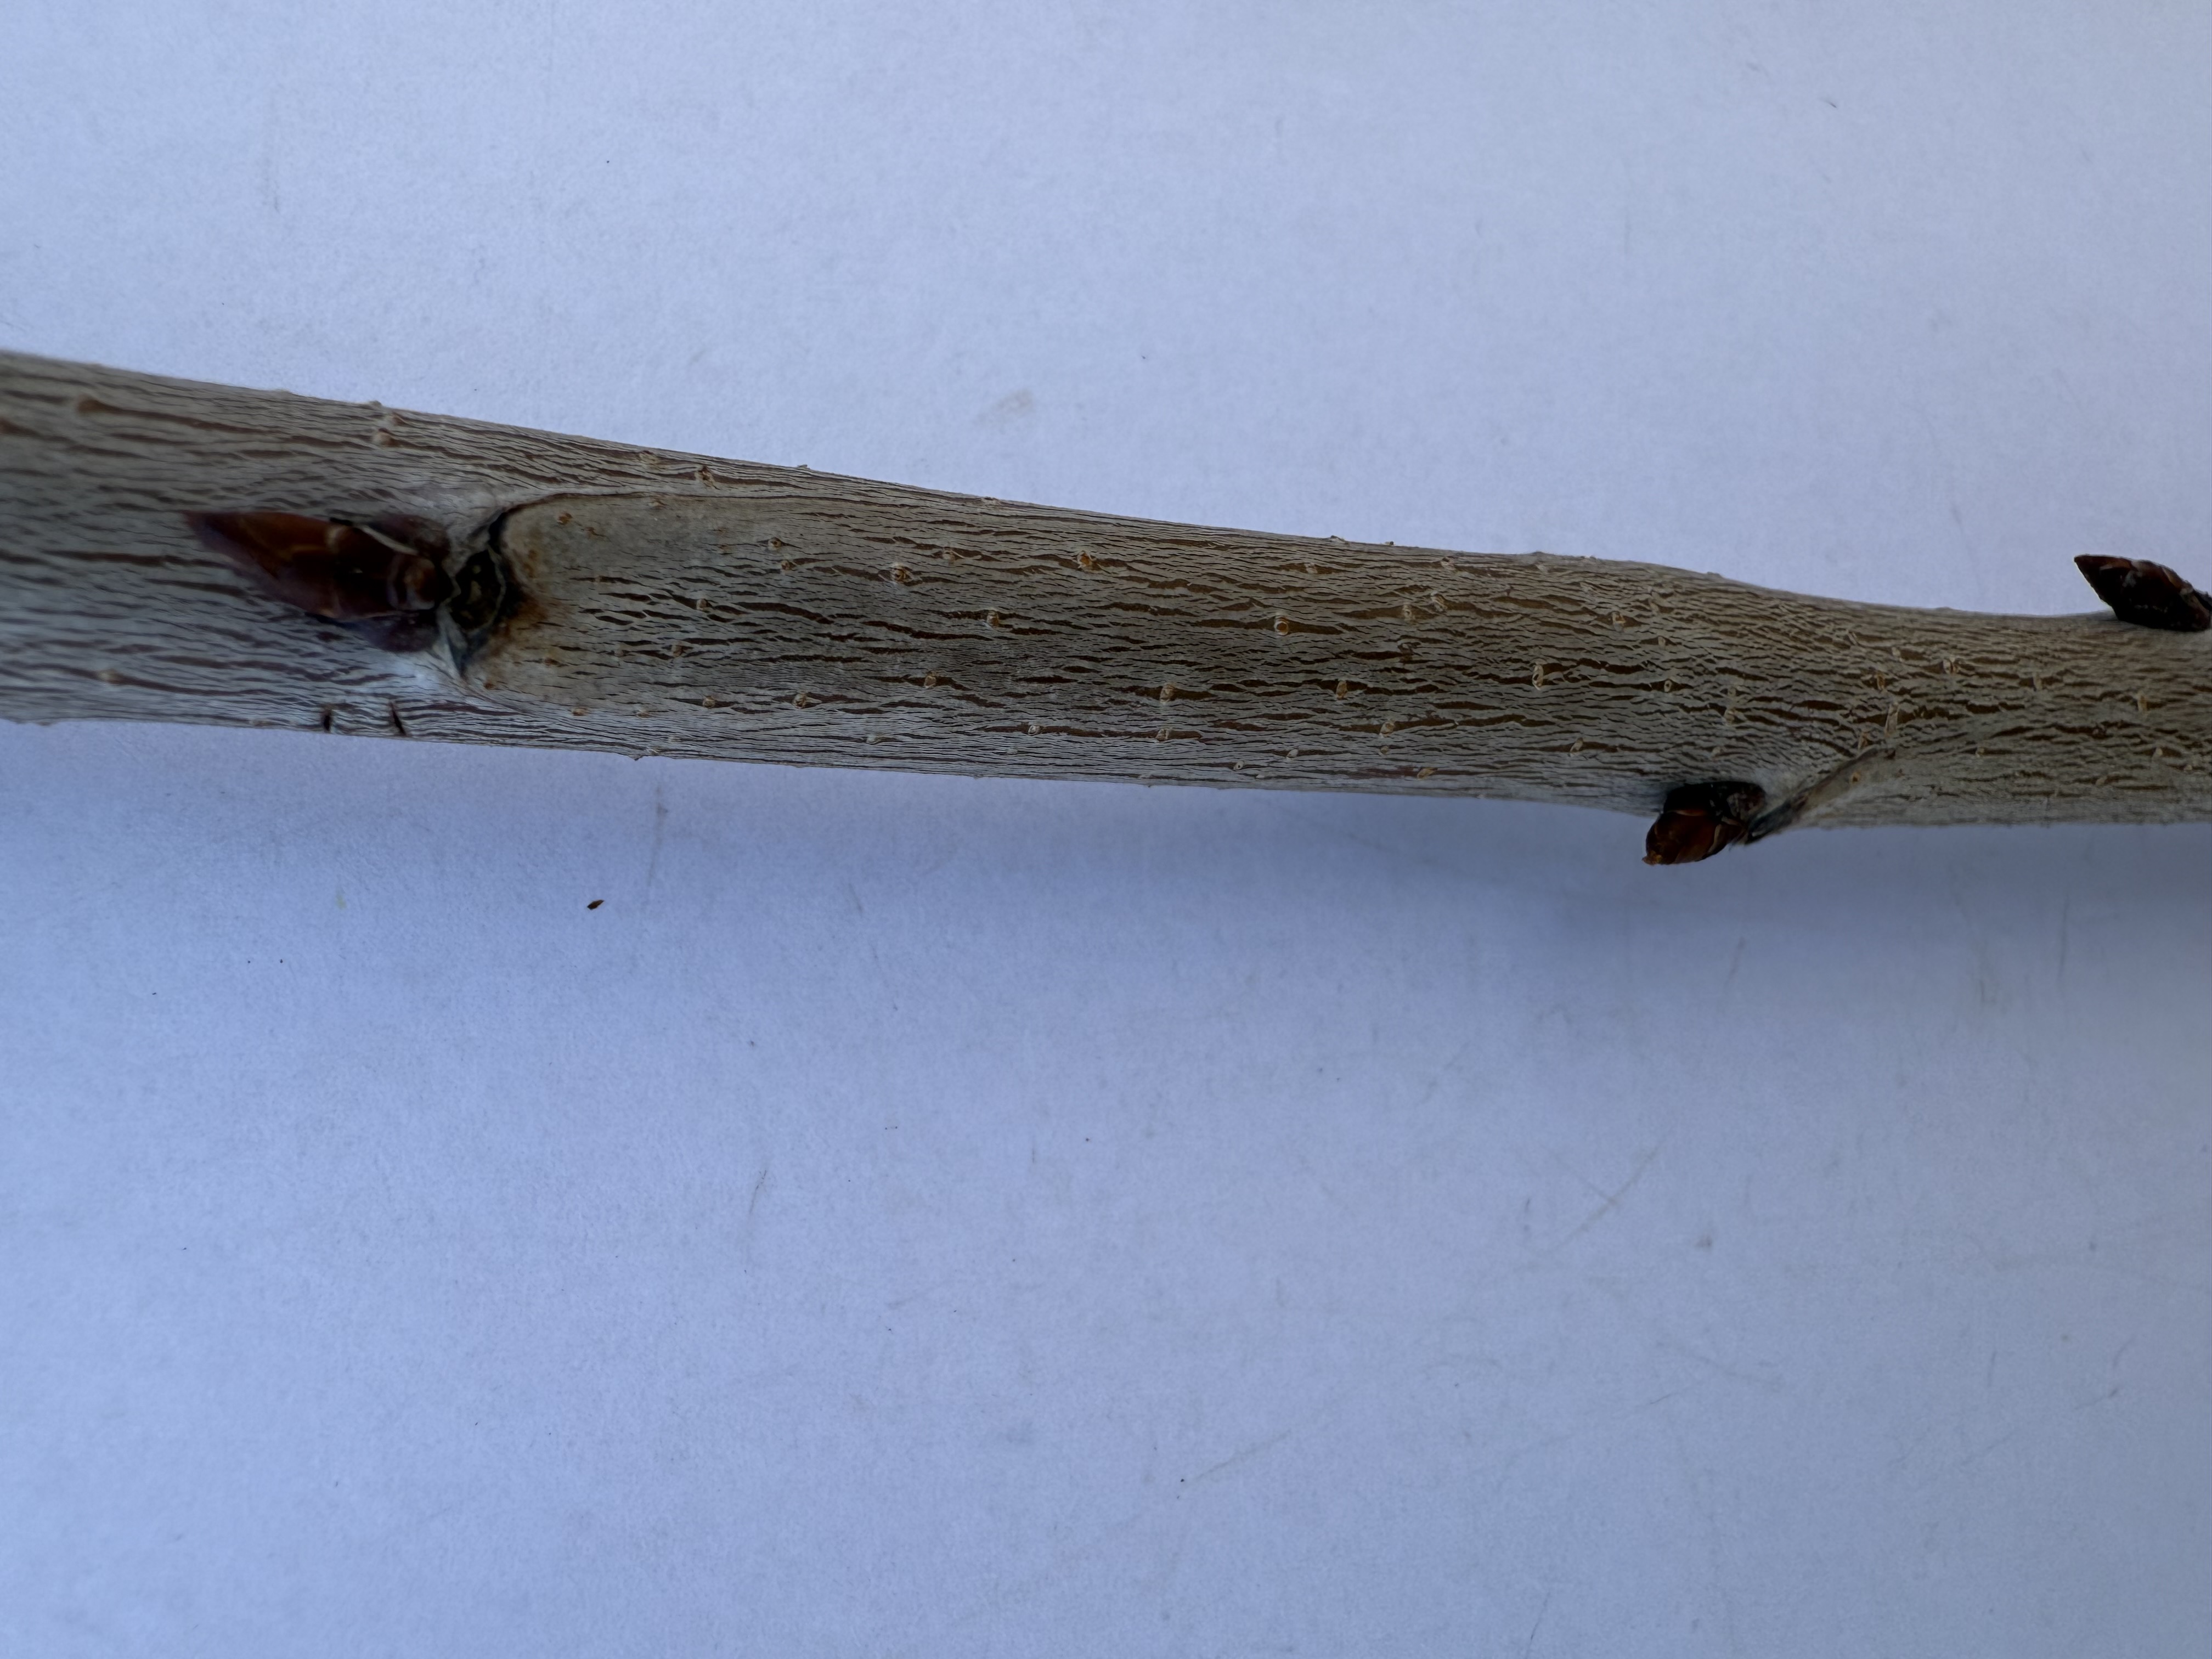
Variety: Napolyon Cherry